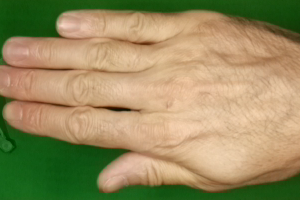
Label: paper